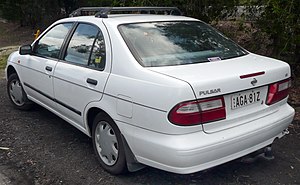
Nissan Almera / Almera (N15, 1995−2000) / Facelift
Nissan Almera var en lille mellemklassebil fra den japanske bilfabrikant Nissan Motor bygget mellem sensommeren 1995 og efteråret 2006.